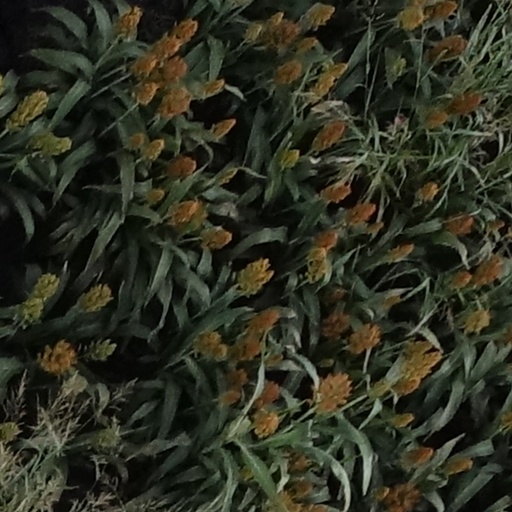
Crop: sorghum